Puchay

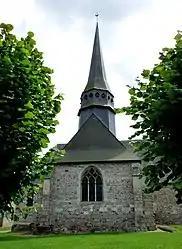
The church in Puchay

Puchay is a commune in the Eure department in Normandy in northern France.